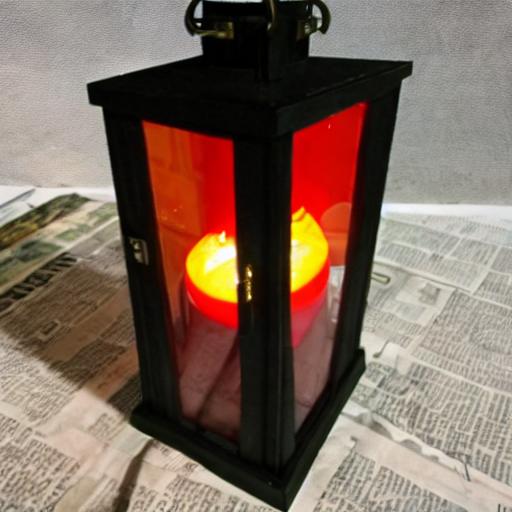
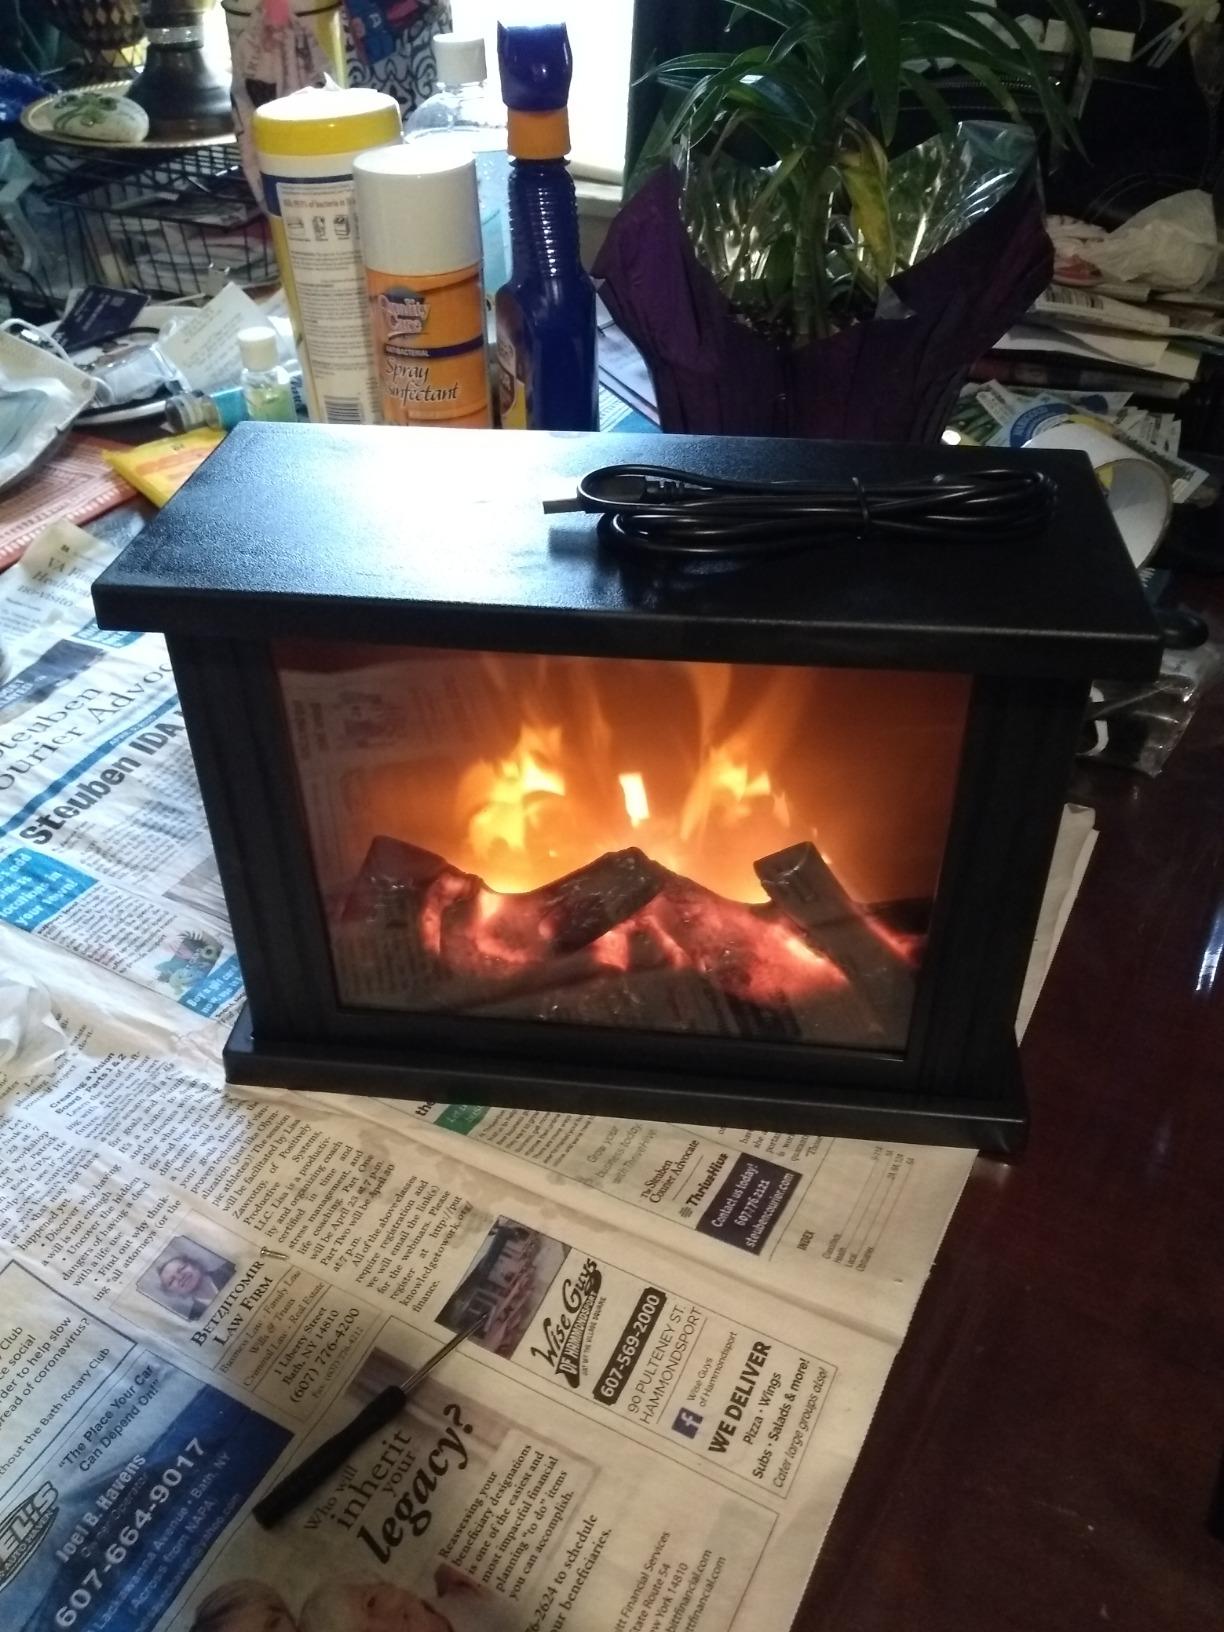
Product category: lantern
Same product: no